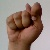
The image shows a hand gesture representing the letter 'T' in Indian Sign Language.